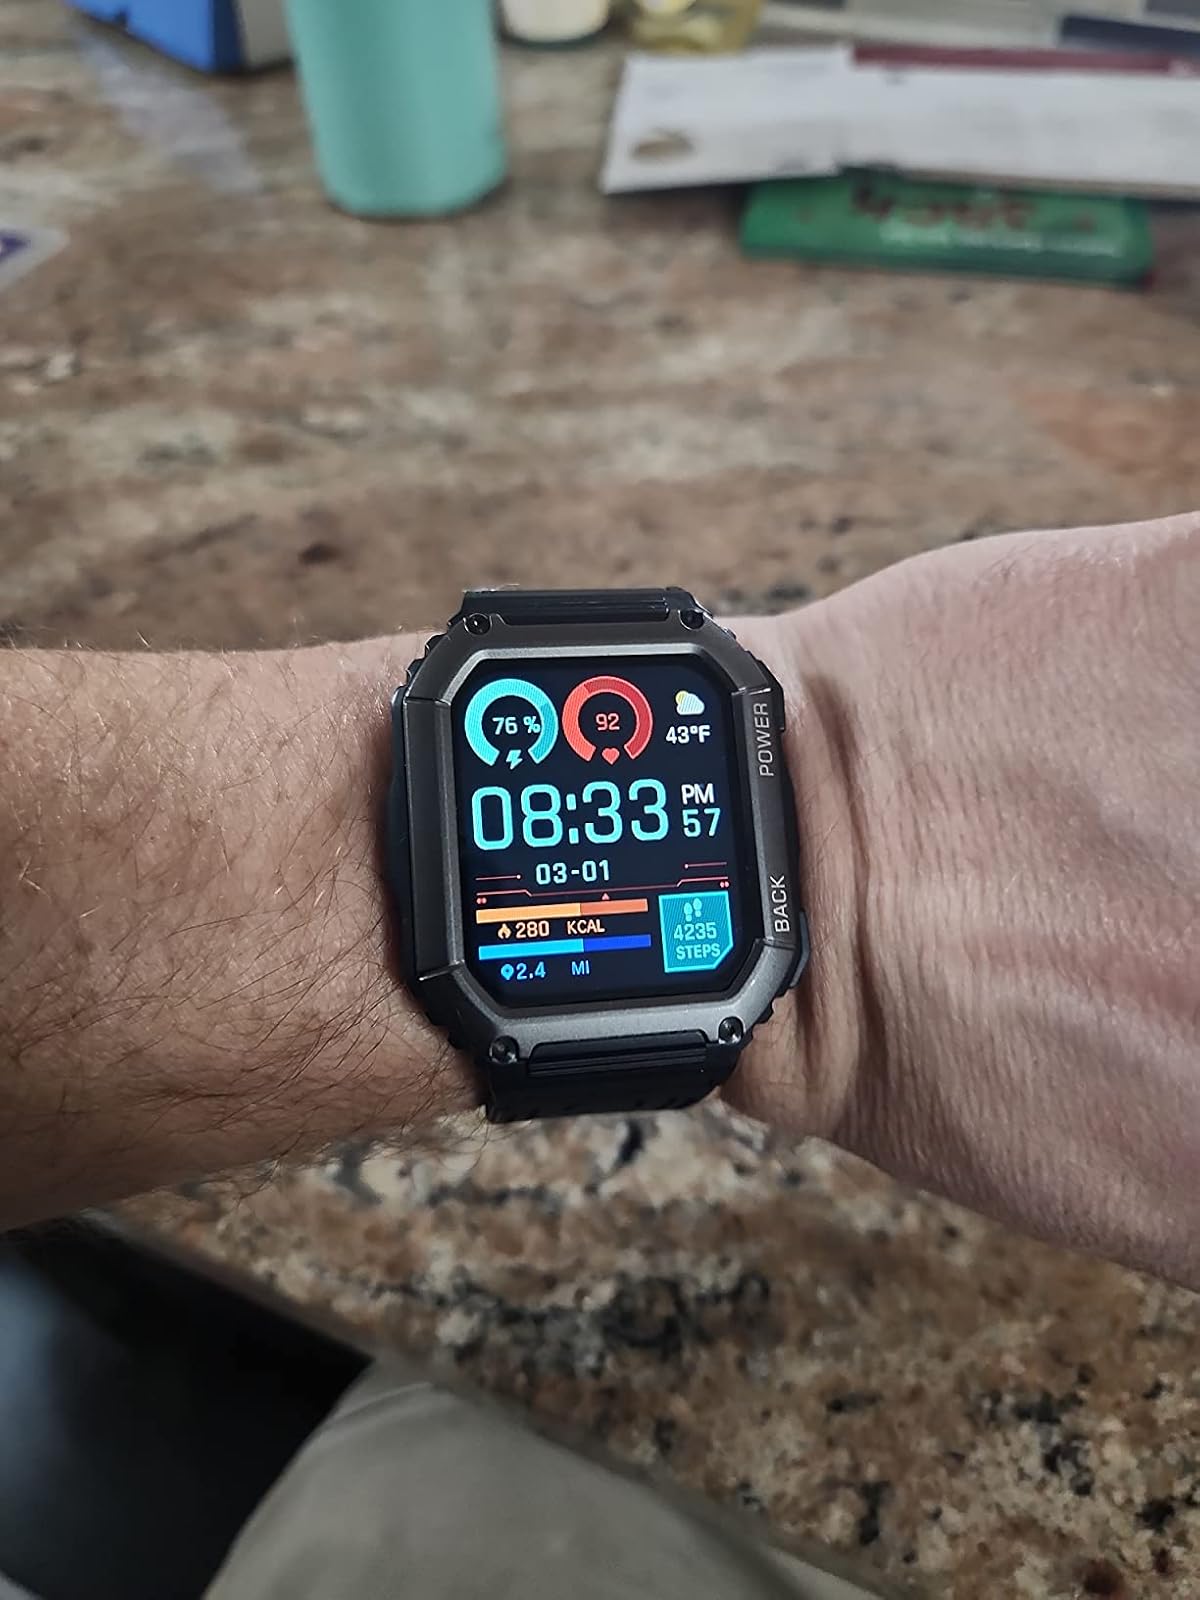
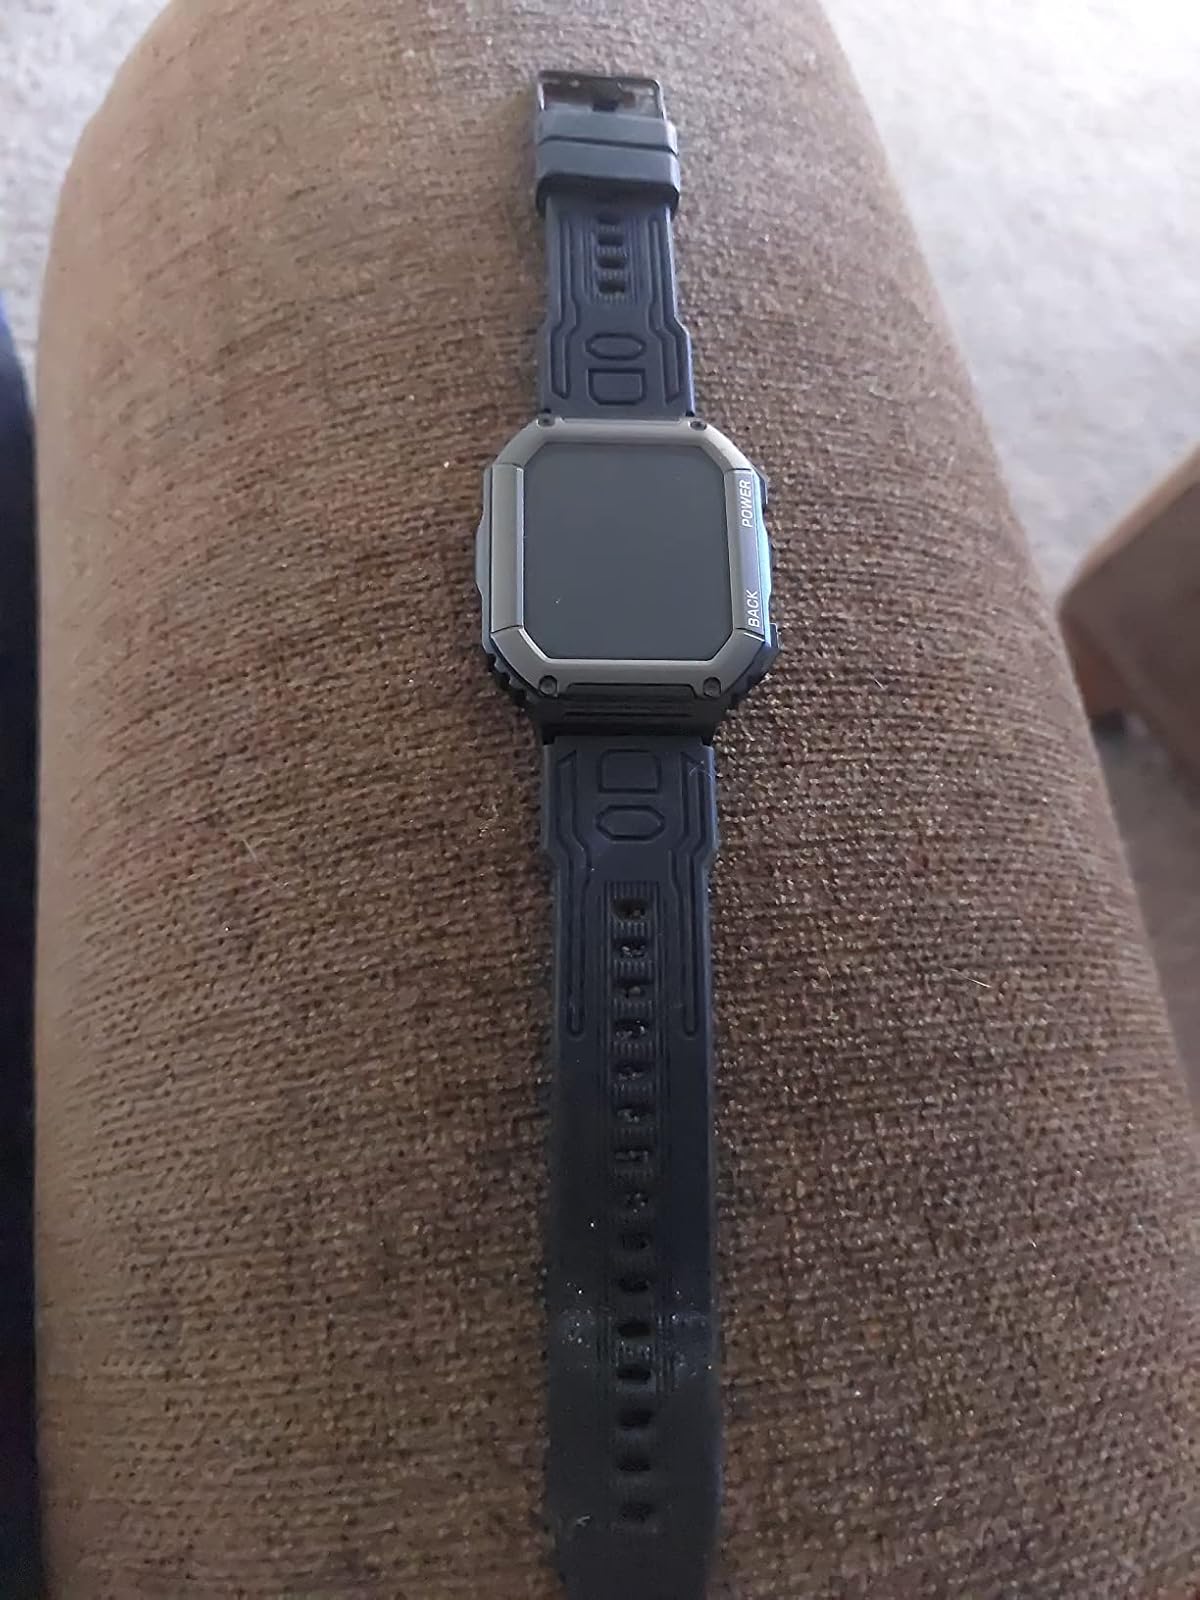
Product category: smartwatch
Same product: yes